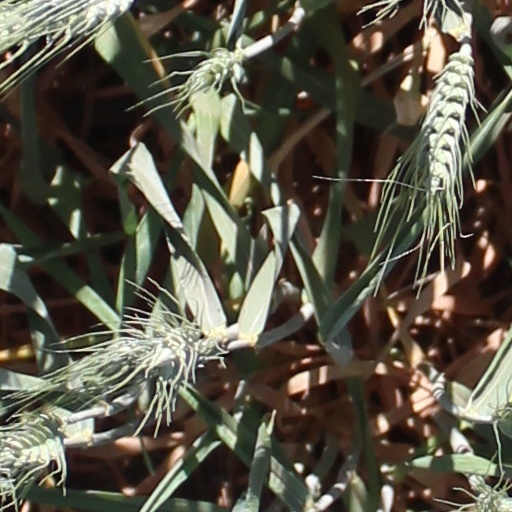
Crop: wheat